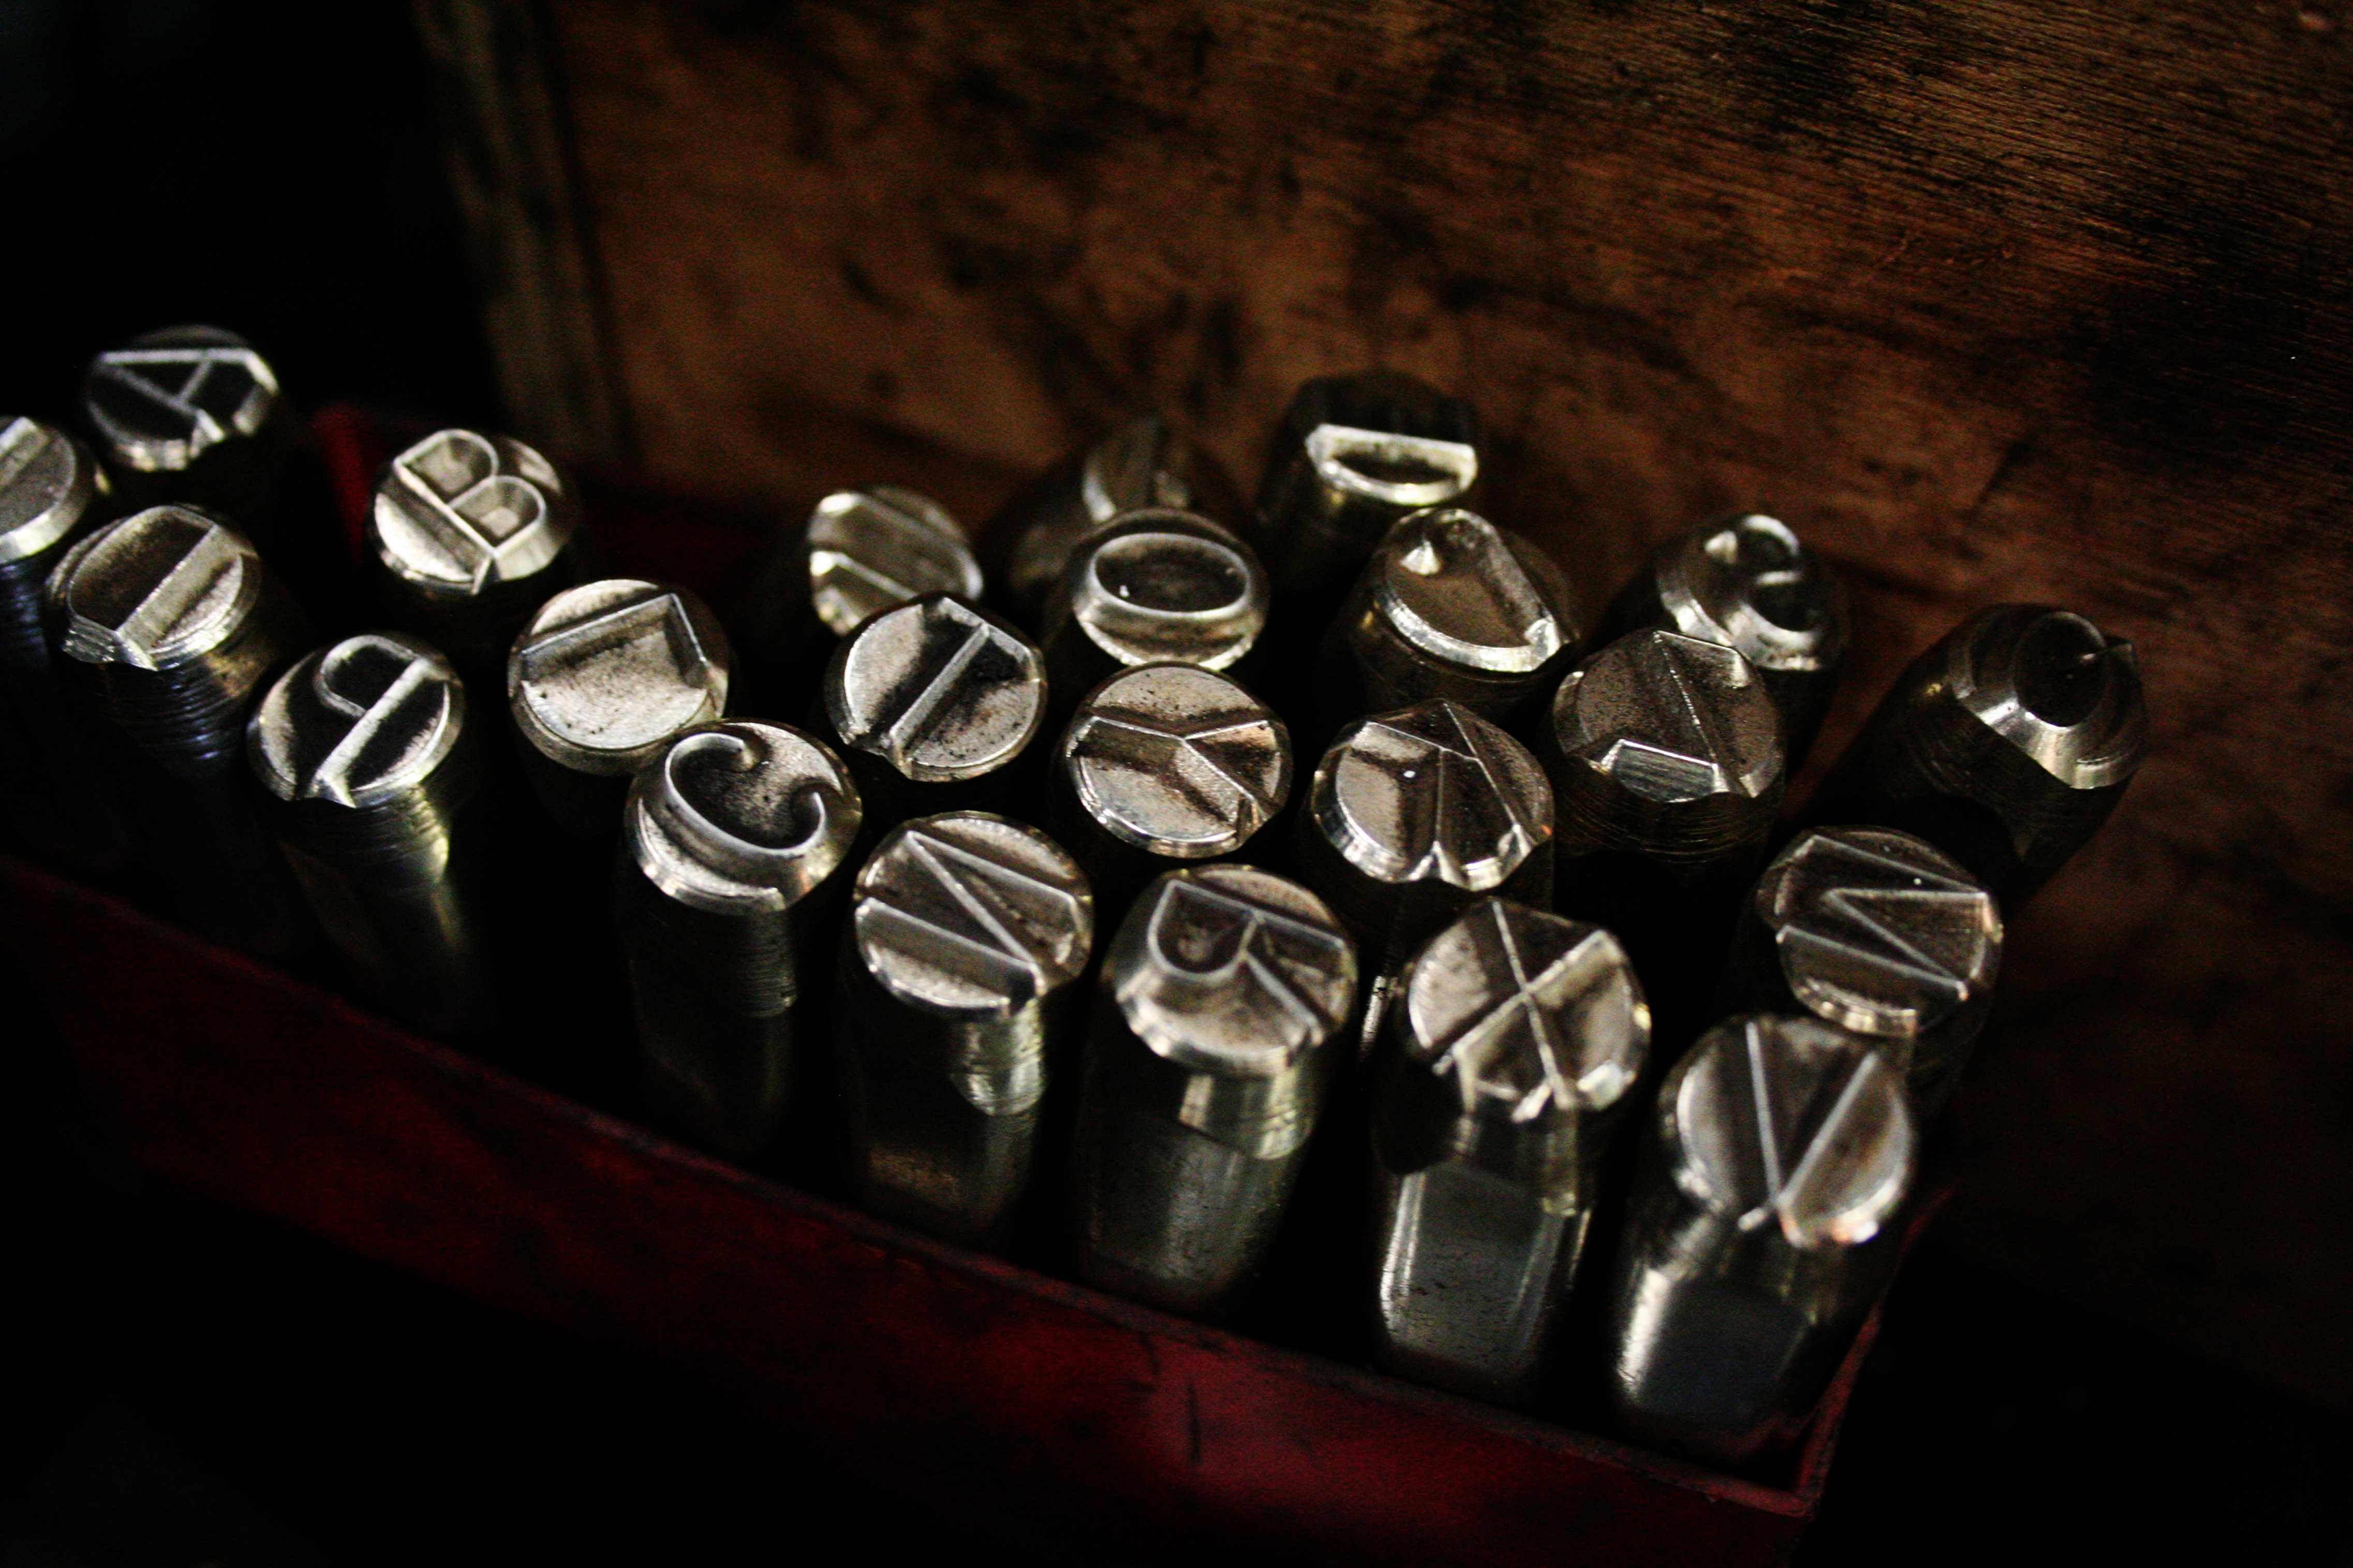
typewriter, letter, metal, black, board game, close up, font, type, press, games, macro photography, indoor games and sports, tabletop game